Sergey Klychkov

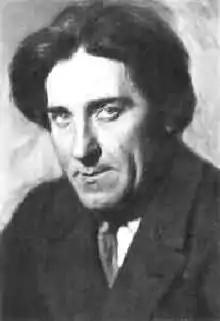

Sergey Antonovich Klychkov (13 July 1889 – 8 October 1937) was a Russian poet, novelist and translator.